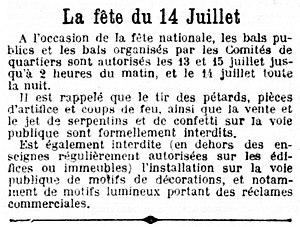
L'annonce énumère des interdits dont ceux des confettis et des serpentins. La Croix, rubrique Chronique parisienne, page 5, 4ème colonne. http://gallica.bnf.fr/ark:/12148/bpt6k261575z/f5.image.r=confetti.langFR
La législation de la fête parisienne consiste essentiellement en l'énoncé d'interdictions.